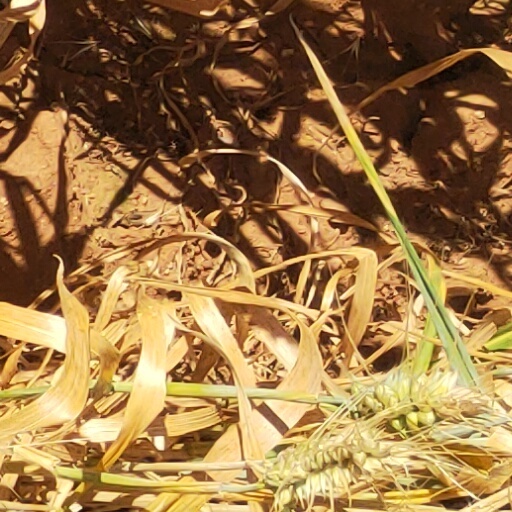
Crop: wheat